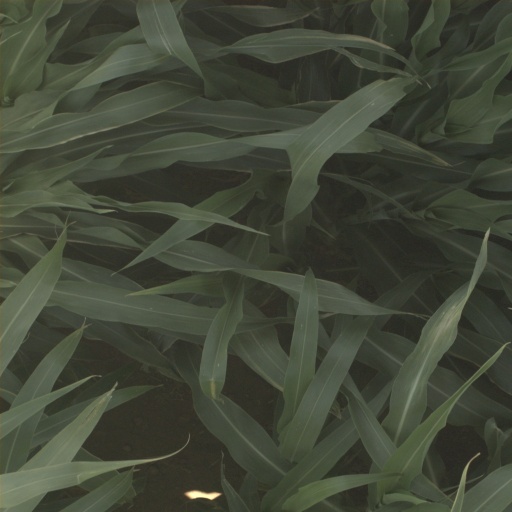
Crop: sorghum